Dushanbe

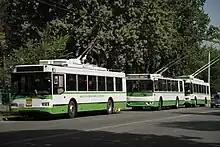
Trolleybuses in Dushanbe

Today, 60% of university students in Tajikistan are enrolled in Dushanbe, which has 23 universities with 103,600 students, 13 colleges with 16,100 students enrolled and 140 schools that have 180,800 students. As of 2015, there is one national university in Dushanbe, the Tajik National University, 7 specialized universities, 4 international bilateral institutions, and 12 institutes in the capital. In the 2018/2019 academic year, there were 23 higher education institutions with 103,600 students. There were also 124 preschools and 140 general education schools in the city.